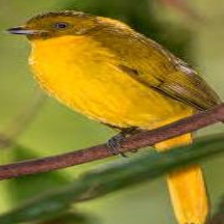
Species: GOLDEN BOWER BIRD
Scientific name: PRIONODURA NEWTONIANA